Georgian cuisine

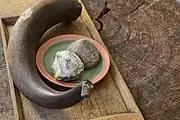
Dambalkhacho cheese.

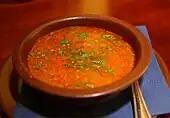
Kharcho

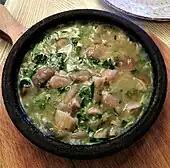
Chakapuli

Though Georgian cuisine is not very fish-oriented, there are still some dishes mainly made of trout, catfish and carp: